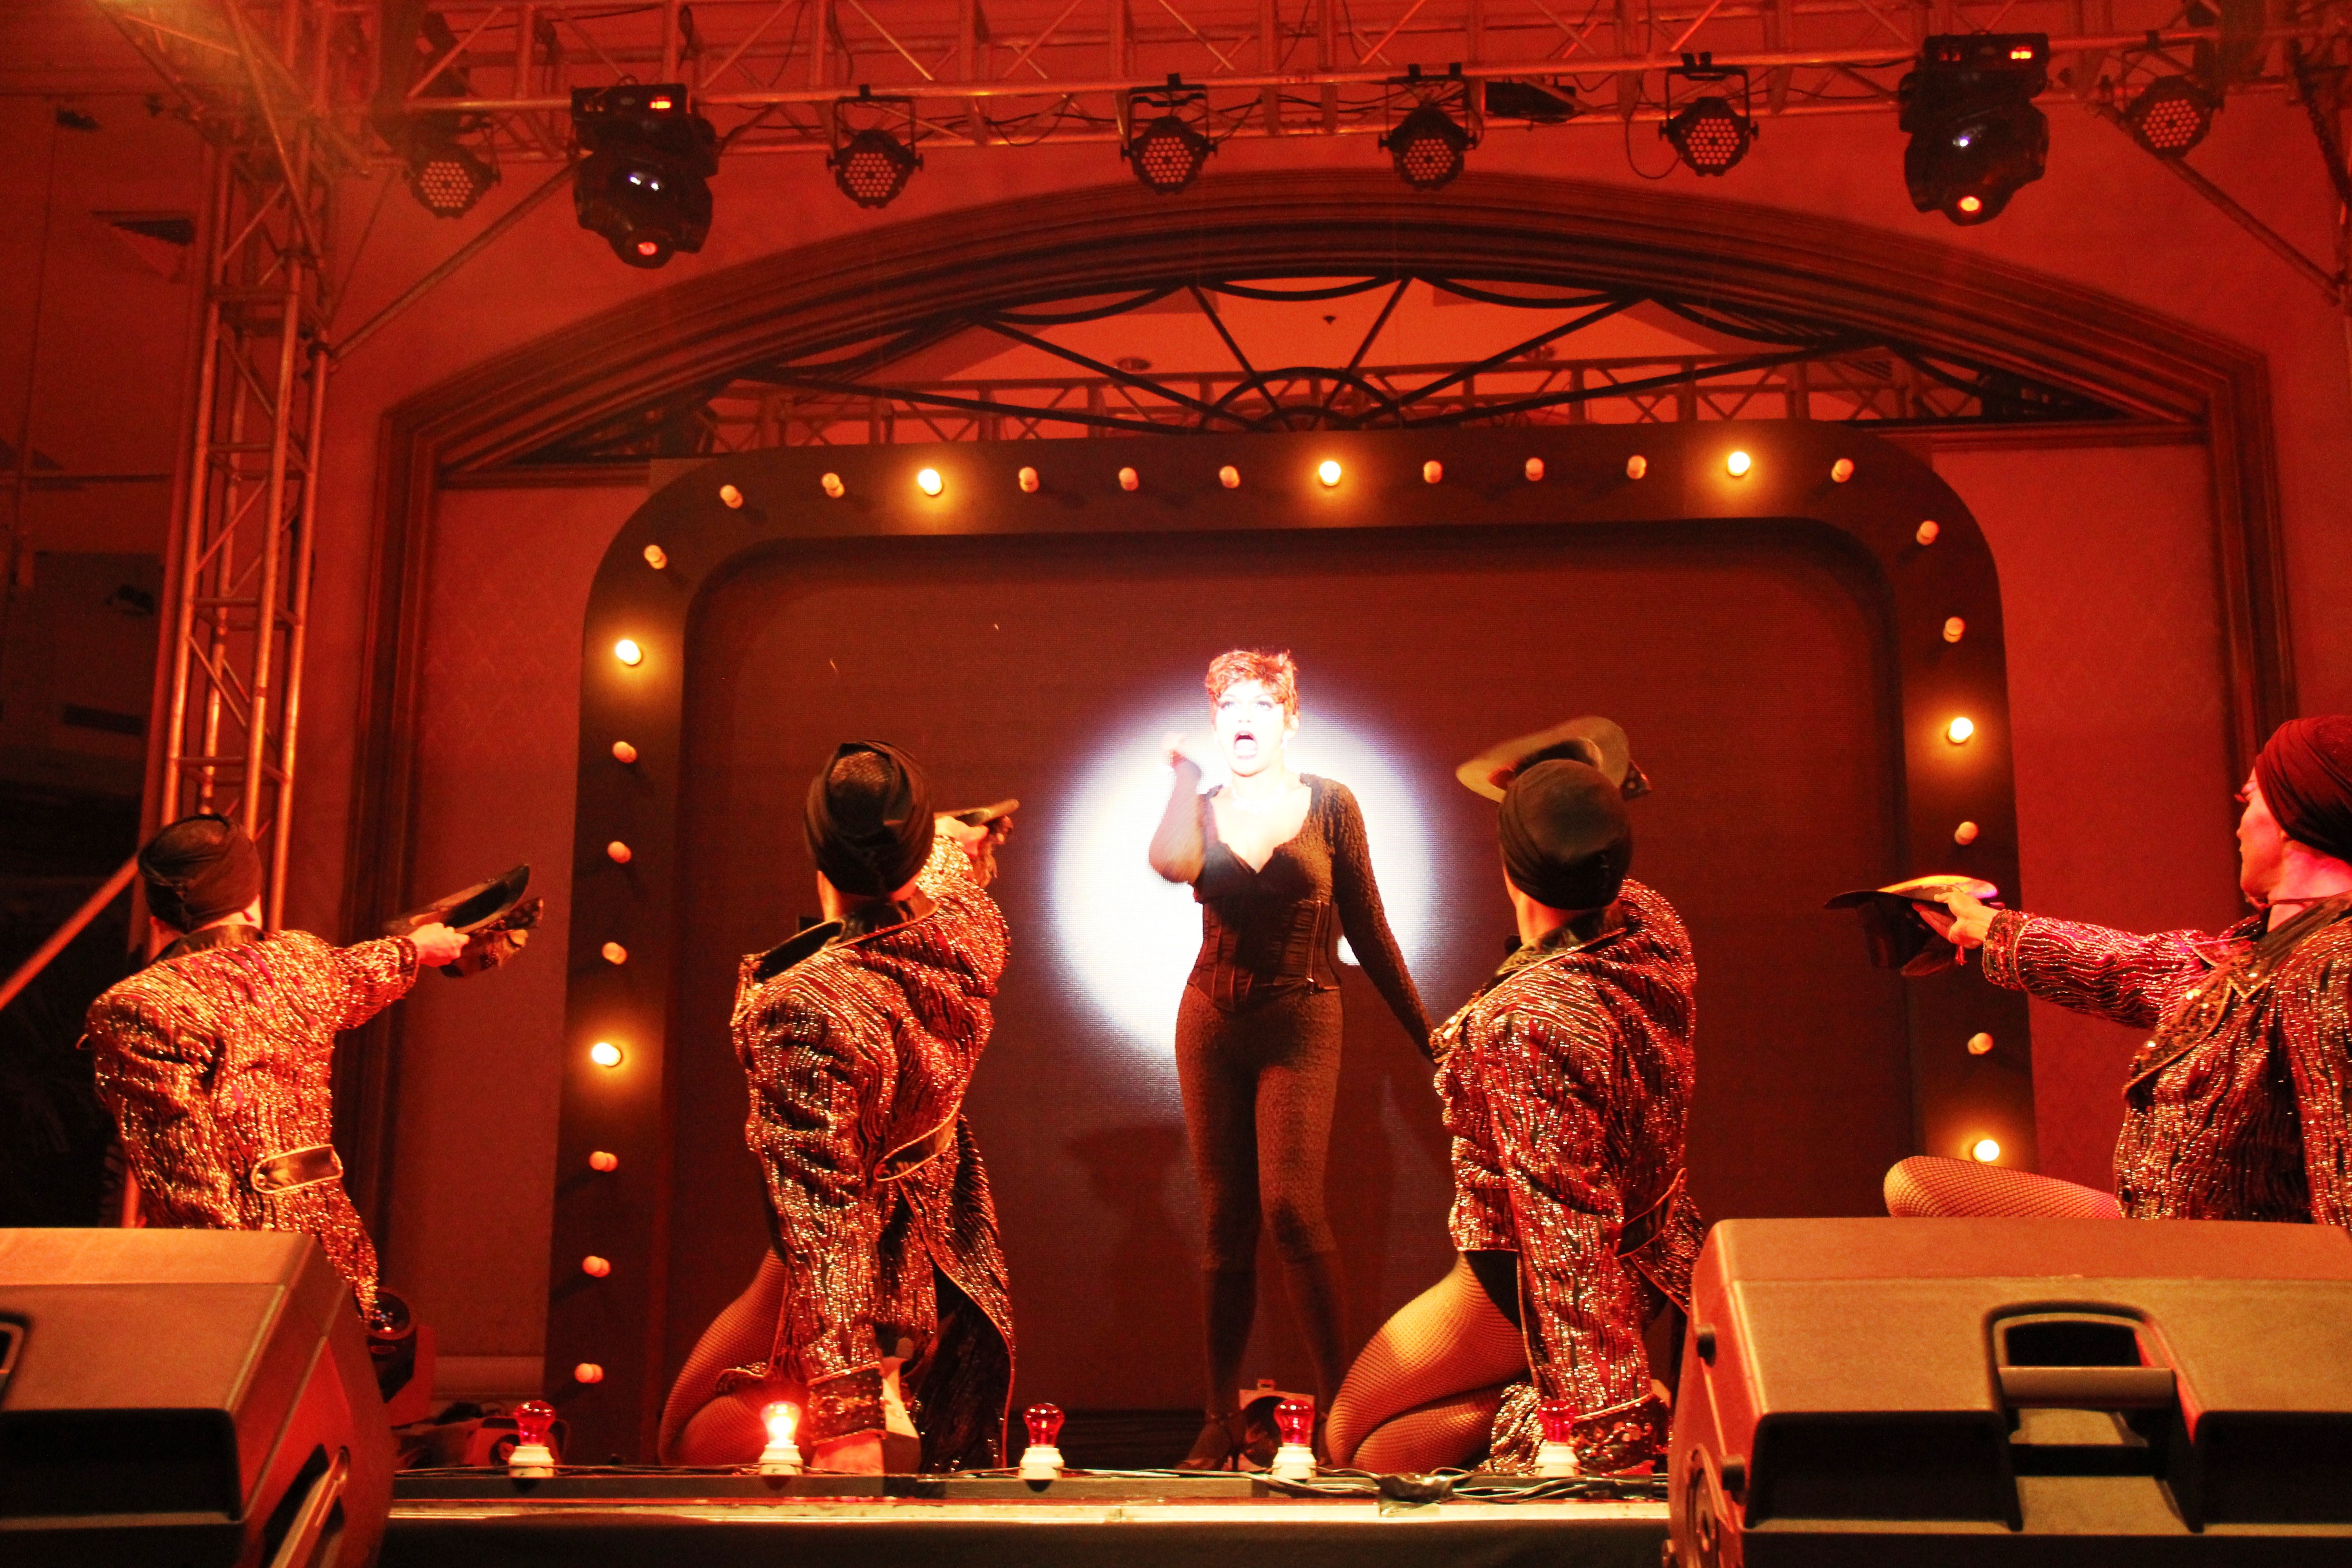
music, concert, singer, audience, performance art, theatre, stage, dancers, performance, theater, entertainment, performing arts, musical theatre